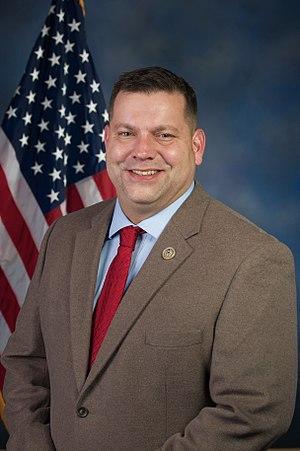
Thomas Alexander Garrett Jr. dit Tom Garrett, né le 27 mars 1972 à Atlanta, est un homme politique américain, élu républicain de Virginie à la Chambre des représentants des États-Unis de 2017 à 2019.